Grigor Dimitrov career statistics

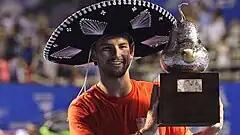
Dimitrov following his victory at the 2014 Abierto Mexicano Telcel.

The following year, Dimitrov reached his first grand slam quarterfinal at the Australian Open, where he lost to the world No. 1 Rafael Nadal in four sets after failing to convert on three set points in the third set tie-break which would have given him a two sets to one lead. In March, Dimitrov won the biggest ATP singles title of his career thus far by winning the ATP 500 event in Acapulco, defeating Kevin Anderson in the final in three sets before claiming his first career title on clay in Bucharest the following month after a straight sets victory over the defending champion, Lukáš Rosol in the final. At the Internazionali BNL d'Italia, Dimitrov reached his first ATP Masters 1000 semifinal but lost in straight sets to the defending champion Nadal. In June, Dimitrov saved a championship point against Feliciano López during the final of the Queen's Club Championships to win his third title of the year and first career title on grass. In doing so, Dimitrov has now won at least one title on each playing surface (hard, clay and grass). At the 2014 Wimbledon Championships, Dimitrov upset the third seeded defending champion, Andy Murray in the quarterfinals in straight sets to reach his first grand slam semi-final where he lost in four sets to the top seed and eventual champion, Novak Djokovic. As a result of his performance at this event, Dimitrov entered the top ten of the ATP rankings for the first time in his career, achieving a then career high singles ranking of world No. 9.